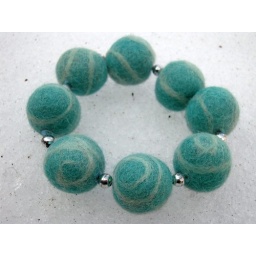
Felted Wool Ball and silver bead bracelet blue swirl by TreasureGoddess